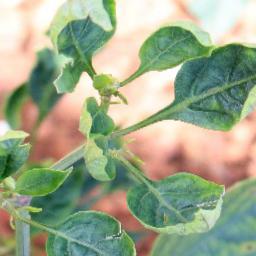
Label: mites_and_trips